Bahr el Ghazal River

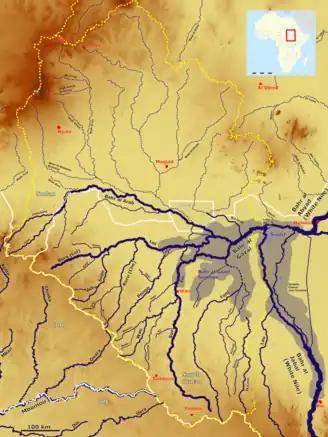
Bahr el Ghazal River basin

The Bahr al Ghazal's drainage basin is the largest of any of the Nile's subbasins, measuring 520,000 km (200,800 mi) in size, but it contributes a relatively small amount of water, about 2 m/s (70 ft/s) annually, due to tremendous volumes of water being lost in the Sudd wetlands. Seasonally, the river's discharge ranges from nothing to 48 m/s (1,700 ft/s).